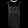
Label: T - shirt / top